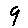
Label: 9